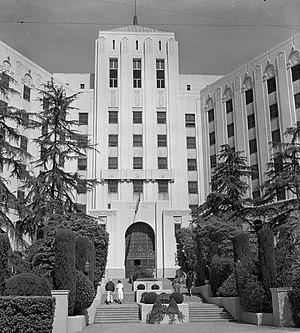
Le Cedars-Sinai Medical Center est un hôpital à but non lucratif de Los Angeles, fait partie des hôpitaux les plus importants de Californie avec le Ronald Reagan UCLA Medical Center de Los Angeles et le UCSF Medical Center de San Francisco. Il est située à Los Angeles, sur Beverly Boulevard.